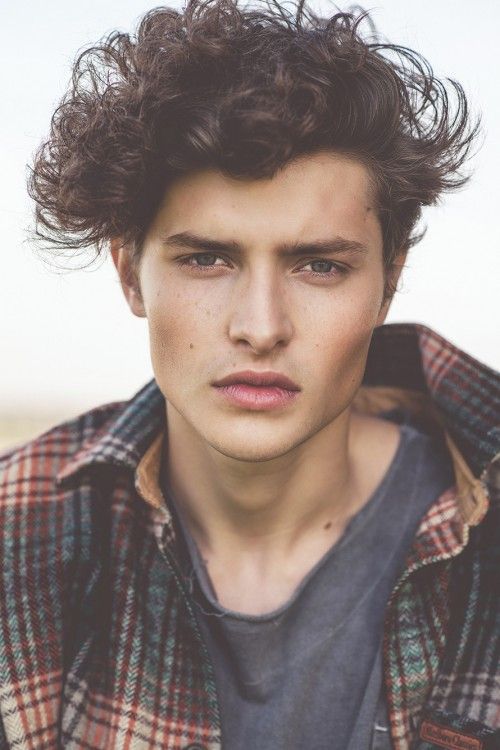
Portrait style: Real Portrait